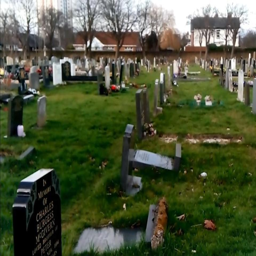
graves were targeted in the attack